Sky position (RA, Dec in degrees): 354.912, -0.05585
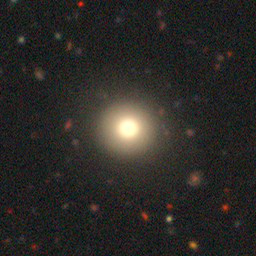
Galaxy morphology: Round Smooth Galaxies